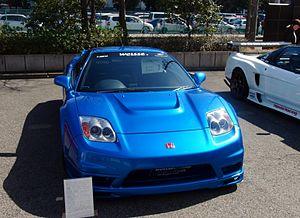
La NSX est une voiture sportive du constructeur automobile japonais Honda produite de 1990 à 2005. Un seconde génération reprend le nom NSX en 2015.